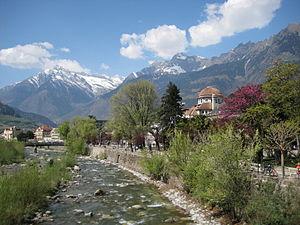
Le torrent du Passirio prend sa source au col du Rombo dans le Haut-Adige et, après avoir traversé la Vallée du Passirio, se jette dans l'Adige à Merano.